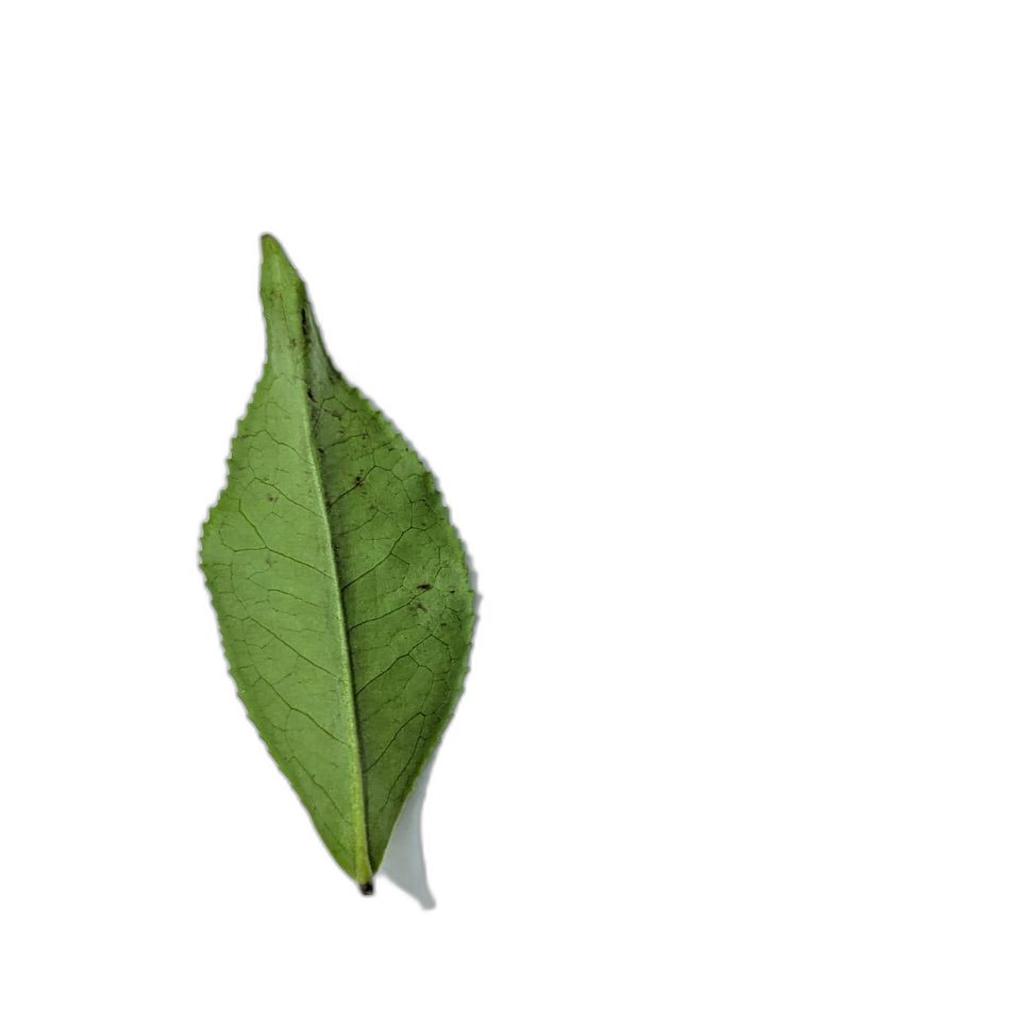
Label: Healthy